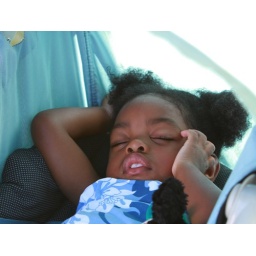
best seat in the house